Elysia Rotaru

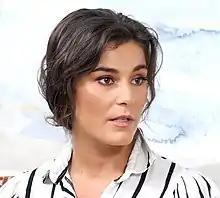
Rotaru in 2018

Elysia Rotaru (born November 9, 1984) is a Canadian actress known for playing Taiana Venediktov in "Arrow".